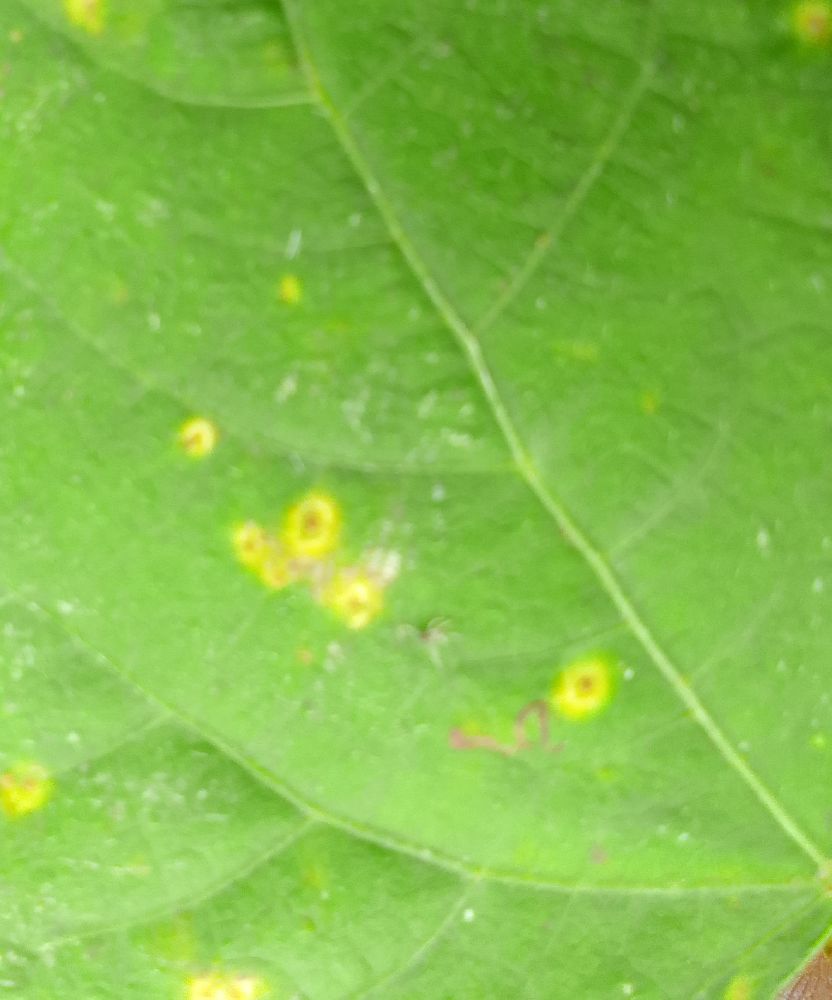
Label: rust